Hans Waldmann (mayor)

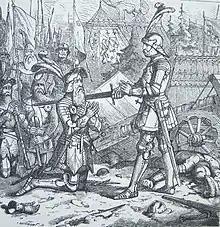
Knighting of Hans Waldmann before the Battle of Morat in June 1476.

Waldmann was elected to the city court, and thus into his first municipal office, in 1466. In the same year, however, his election as guild master in the tanner's guild was canceled by the Zunftmeisterkollegium – the guild masters' college. But Waldmann did not seem to have been entirely without political support, because six years later, in 1473, he was elected to the guild master of the Kämbel guild and thus to the small council.